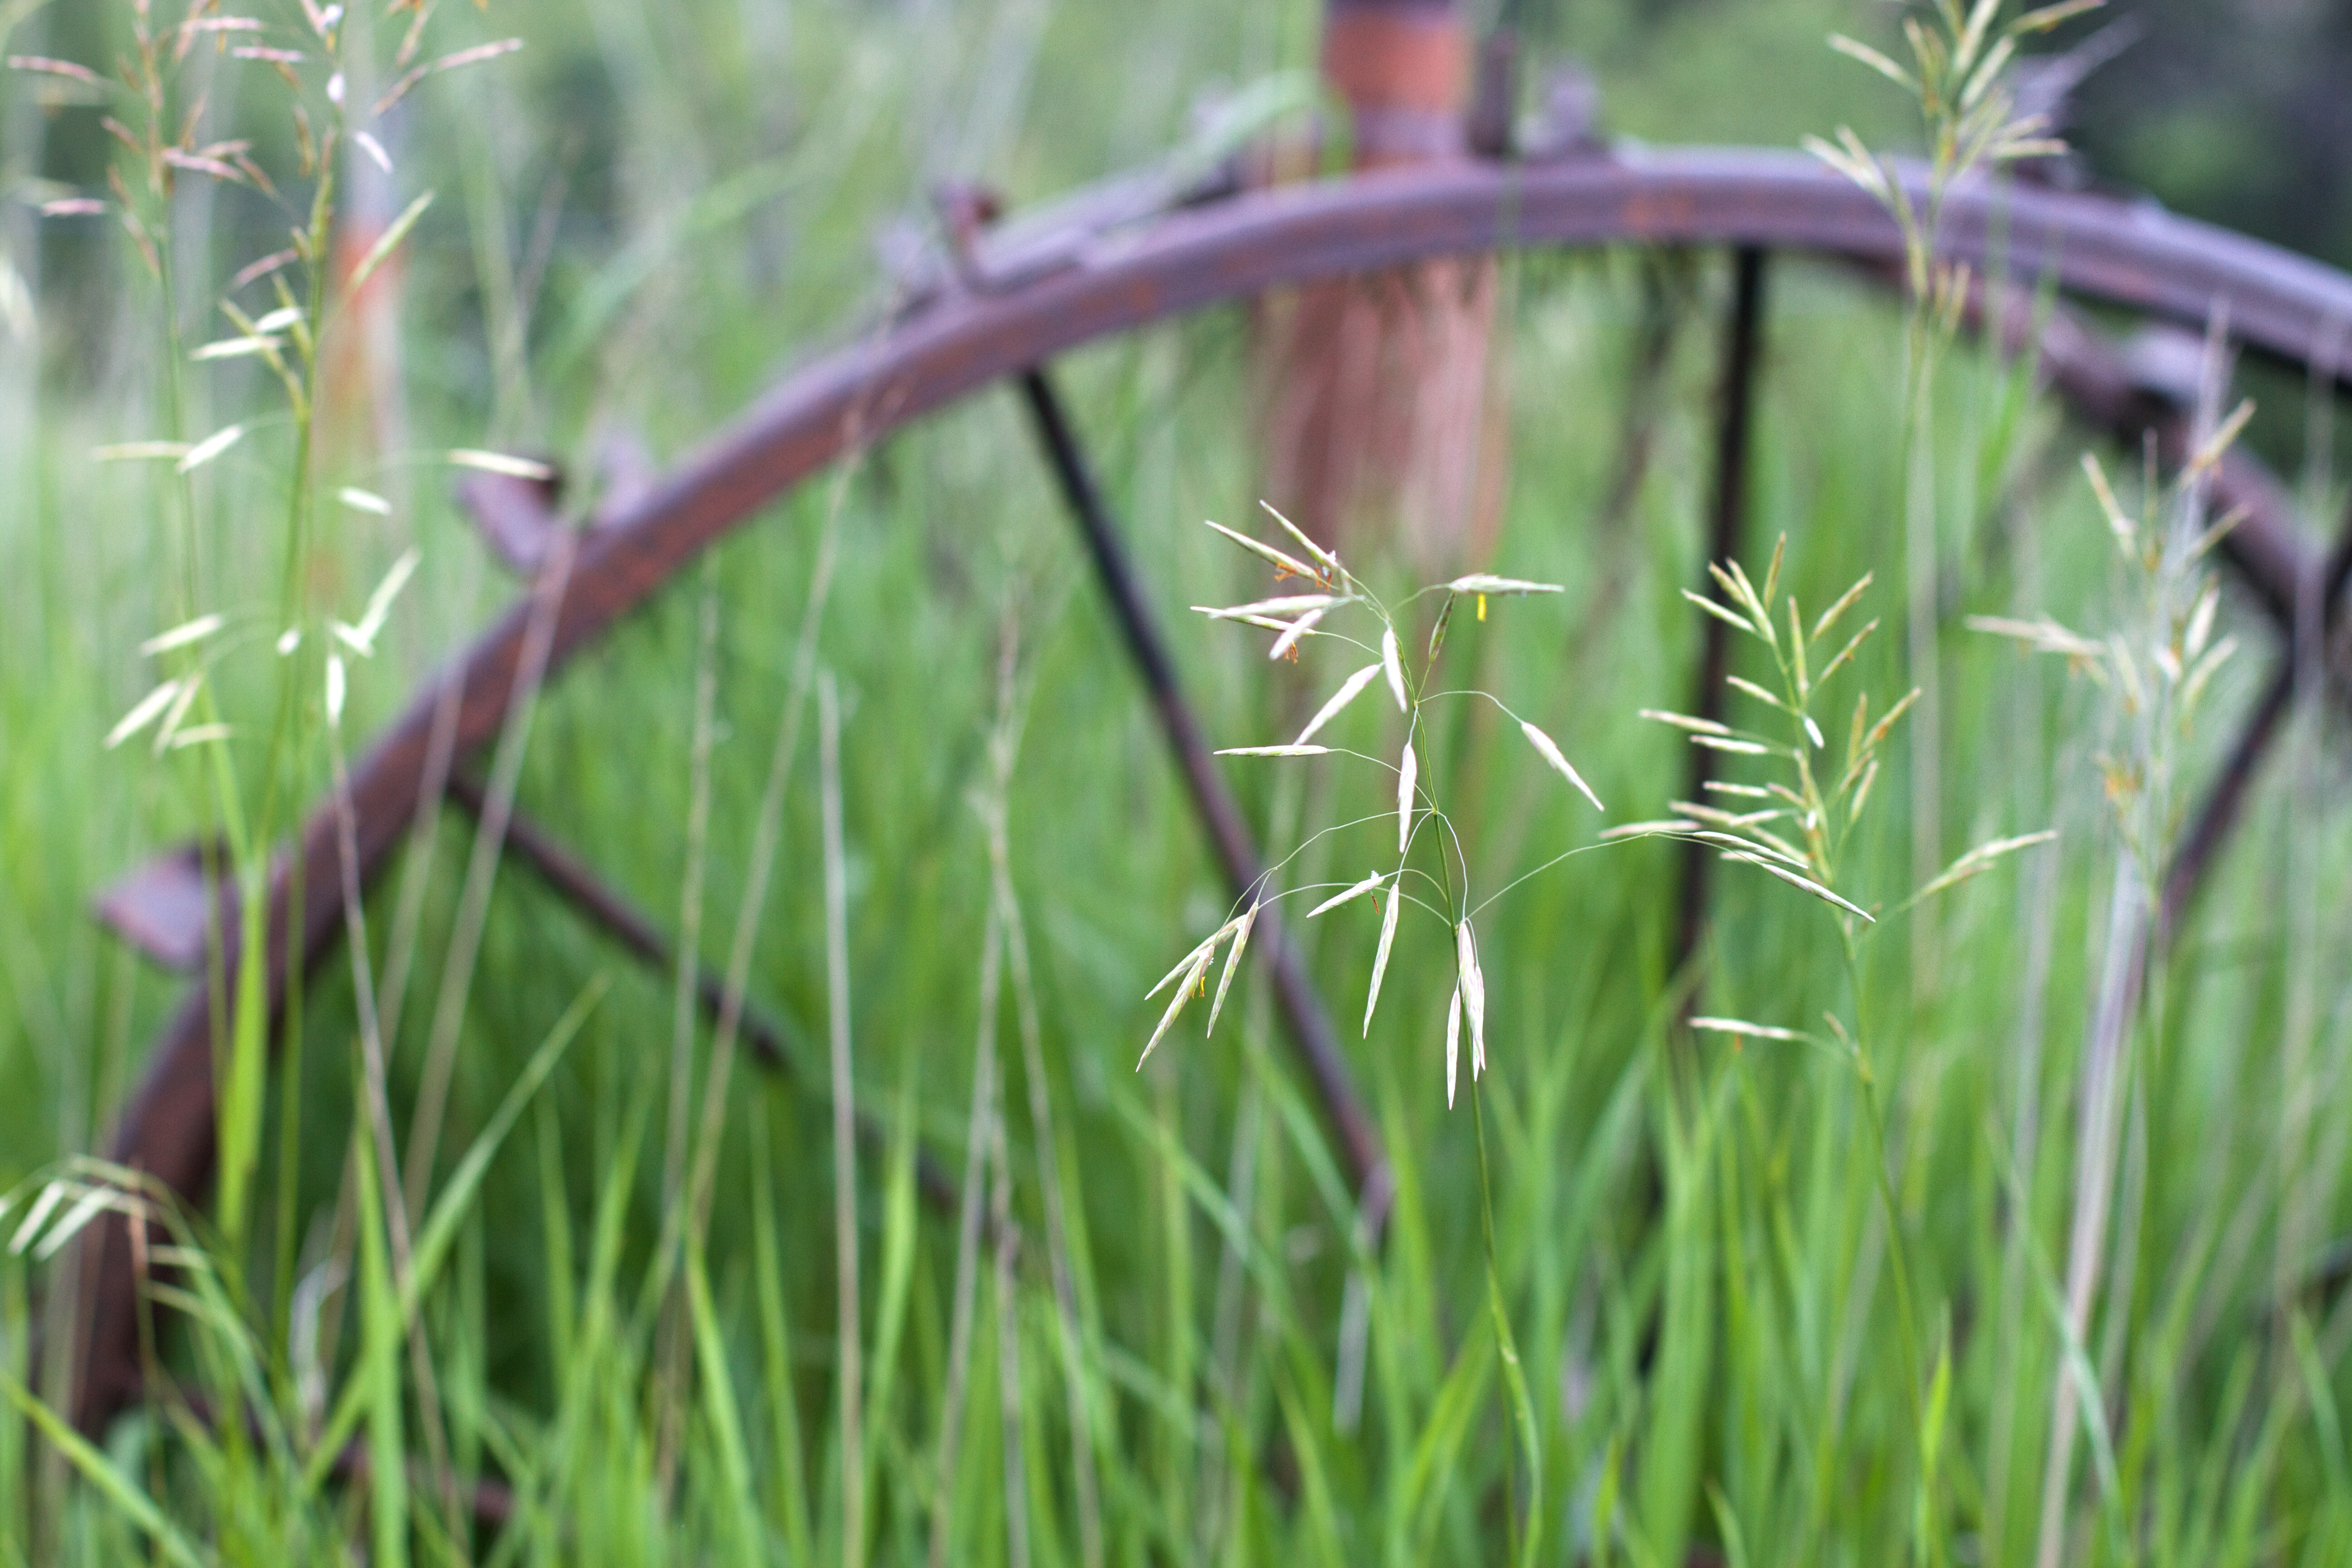
grass, plant, field, lawn, meadow, prairie, flower, crop, flora, grassland, flowering plant, grass family, plant stem, land plant, hierochloe